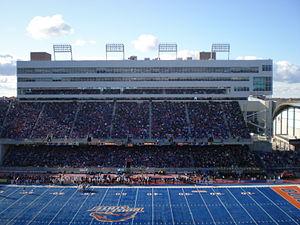
L'Albertsons Stadium, anciennement Bronco Stadium, est un stade de football américain situé à Boise dans l'Idaho. Les Broncos ont pour particularité d'évoluer sur un terrain de couleur bleu.
Le football américain ou simplement football, crée une culture spécifique avec ses codes, son vocabulaire, ses rites et ses traditions. Ce sport est vécu comme une religion aux États-Unis, que ce soit des championnats de High School jusqu'à la National Football League en passant par le championnat universitaire NCAA. La présente page va donc tenter de vous décrire ce qu'est la culture du football américain.